Resident Evil – Code: Veronica

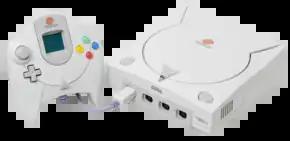
Low sales of the Dreamcast negatively impacted sales of "Code: Veronica".

"Code: Veronica" was released in February 2000. Pre-ordered copies came with a unique numbered tag, special red packaging, and a unique title screen. Limited Dreamcast system bundles were also released to commemorate the game's release. The "Claire Version", limited to 1,800 copies, consisted of the "Code: Veronica" game, a pink system, pink controller, and a VMU. The other bundle, known as the "S.T.A.R.S. Version", has the items except the system is a dark transparent blue and features a "S.T.A.R.S." logo. This bundle was limited to 200 copies. Expecting high demand, Capcom set up a contest for fans to enter to win an opportunity to purchase the systems. A soundtrack was released in February 2000 as well.